William Montagu, 1st Earl of Salisbury

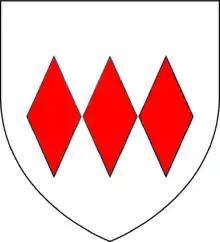
Arms of Montagu (modern): "Argent, three fusils conjoined in fess gules"

William Montagu, alias de Montacute, 1st Earl of Salisbury, 3rd Baron Montagu, King of Man (1301 – 30 January 1344) was an English nobleman and loyal servant of King Edward III.